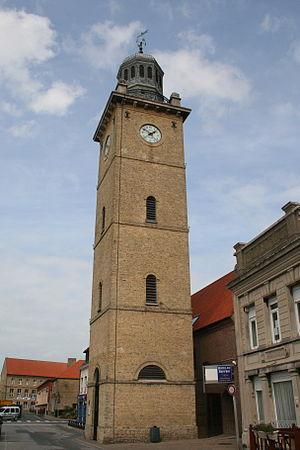
Gravelines (Nord) France, le beffroi reconstruit en 1821 par l'architecte Morel Jean.